Twickenham

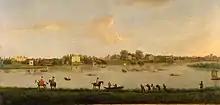
The Thames at Twickenham , depicted by Peter Tillemans

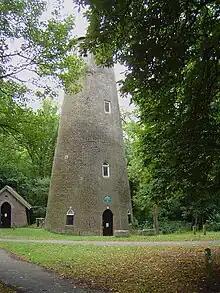
The Shot Tower by the River Crane

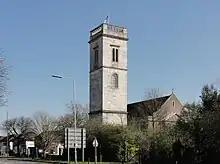
All Hallows Twickenham, as seen from the A316

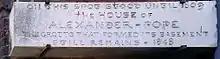
A memorial plaque to Pope's Grotto

Bubonic plague spread to the town in 1665 and 67 deaths were recorded. It appears that Twickenham had a pest house in the 17th century, although the location is not known.